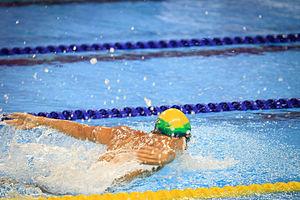
Leonardo Gomes de Deus est un nageur brésilien en activité. Il a participé aux Jeux olympiques d'été de 2012 durant lesquels il a fini treizième du 200 m dos.